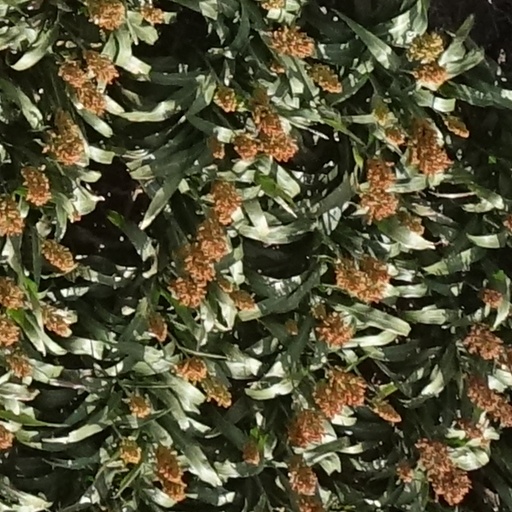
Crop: sorghum